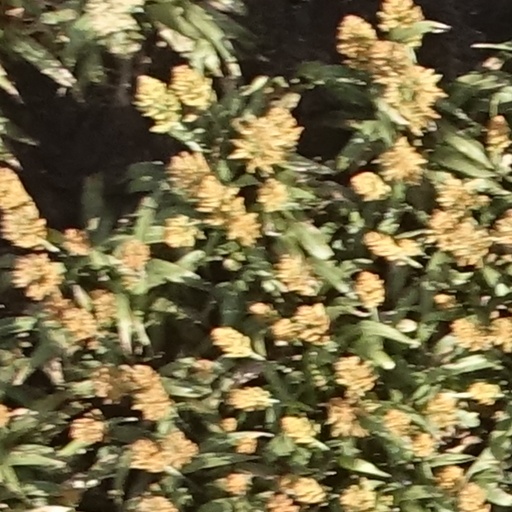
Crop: sorghum